Jacob P. Chamberlain

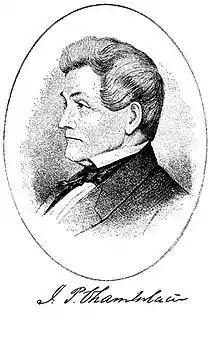

Jacob Payson Chamberlain (August 1, 1802 – October 5, 1878) was a U.S. Representative from New York during the American Civil War.